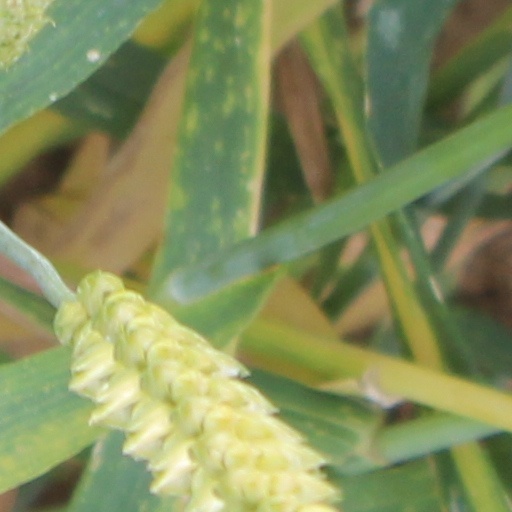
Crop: wheat